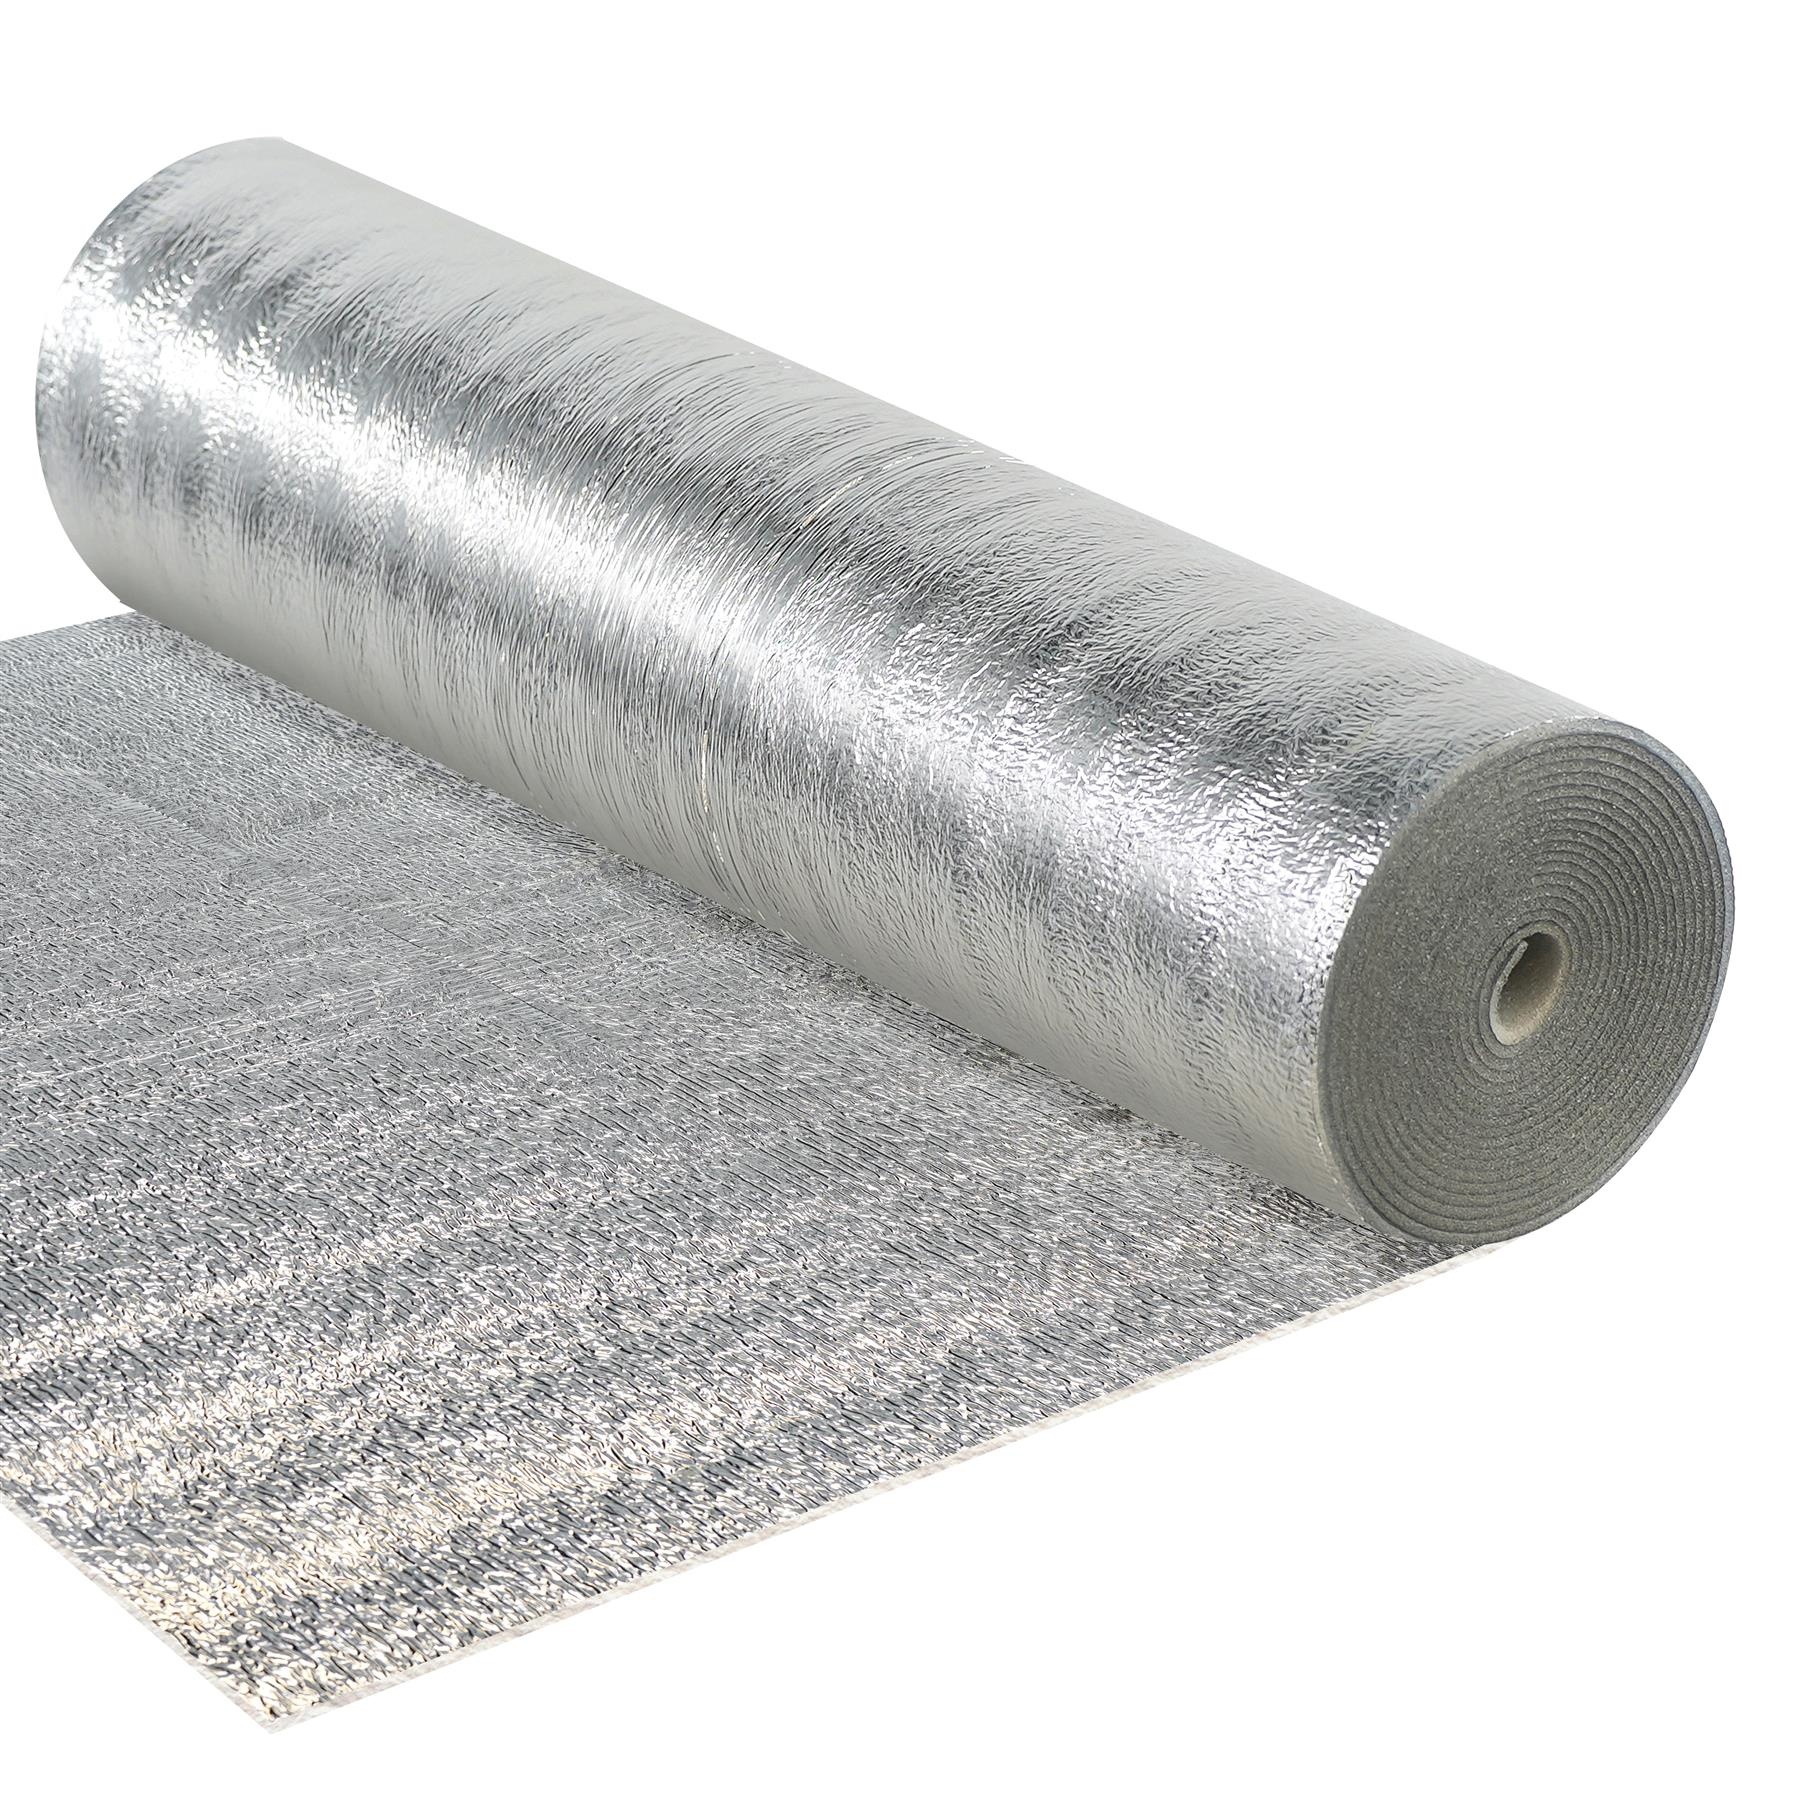
Radiator Foil 50x400 cm
This silver radiator insulation foil reflector is designed to sit behind radiators to reflect heat back into your home, acting as a radiator deflector and radiant heat barrier. The foil for behind radiators helps with energy saving, protects walls from moisture, and doubles as a versatile foil insulation roll for floors, ceilings, walls, or roofs. EFFECTIVE HEAT REFLECTION Radiator foil designed to fit neatly behind radiators, reflecting heat back into the room instead of letting it escape through walls. Acts as a radiator heat deflector for better warmth. ENERGY SAVING DESIGN This foil insulation roll helps improve home efficiency by reducing wasted energy. The radiator reflector panels keeps rooms warmer for longer and lowers winter heating costs without extra effort. WALL & MOISTURE PROTECTION More than radiator insulation foil reflector, this sheet also helps shield walls from dampness and moisture build-up, keeping your living space warmer, healthier, and more comfortable. EASY TO INSTALL Radiator reflector insulation foil is lightweight and simple to cut to the required size. Just stick it at the desired location. A radiator deflector solution that is practical and perfect for any home and office. SPECIFICATIONS: Item Dimensions: Width: 400 cm, Depth: 0.3 cm, Height: 50 cm / Weight: 110 g / Package Dimensions: Height: 50 cm, Width: 11.5 cm, Depth: 11.5 cm / Package Weight: 110 g / Material: Aluminium / Color: Silver
Brand: GEEZY
Category: Home & Garden > Household Appliance Accessories > Heating Radiator Accessories > Heating Radiator Reflectors > Heating Radiator Panels